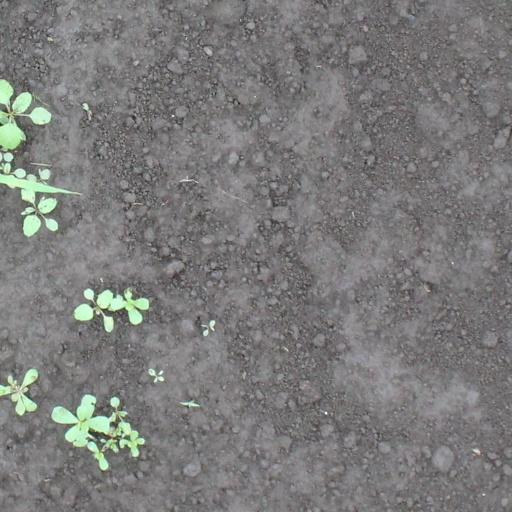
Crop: soybean